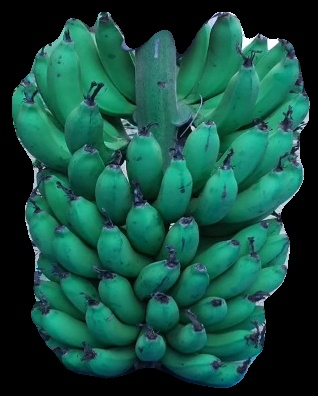
Variety: pachbale
Grade: grade2